Penal system of Japan

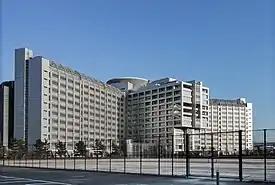
Tokyo Detention House in Katsushika, Tokyo

The penal system of Japan (including prisons) is part of the criminal justice system of Japan. It is intended to resocialize, reform, rehabilitate and punish offenders. The penal system is operated by the Correction Bureau of the Ministry of Justice.